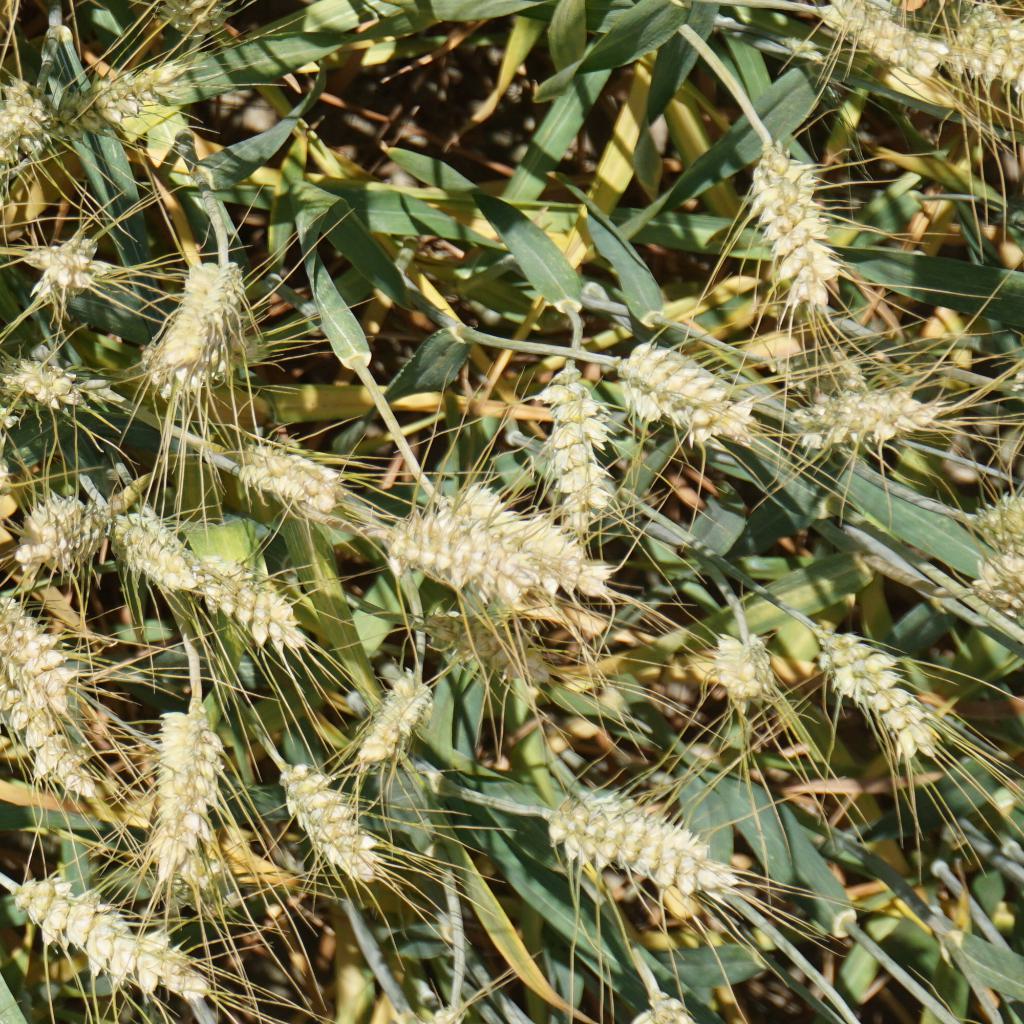
Country: France
Location: Gréoux
Wheat development stage: Filling - Ripening